The Woman of Knockaloe

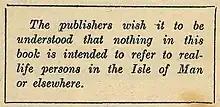
The book's disclaimer seeking to ease the reception on the Isle of Man

Upon a film adaptation being released in 1927, the novel was re-published by The Readers Library Publishing Company Ltd. (London) under the title, "Barbed Wire", to coincide with the film. Caine wrote a foreword for this edition, writing that: